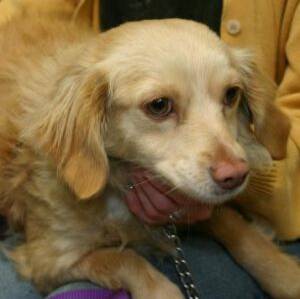
Label: dog